High Heels and Low Lifes

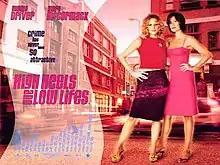
Theatrical release poster

High Heels and Low Lifes is a 2001 action comedy-drama film starring Minnie Driver, Mary McCormack, Kevin McNally, Mark Williams, Danny Dyer and Michael Gambon. It was directed by Mel Smith and written by Kim Fuller and Georgia Pritchett.